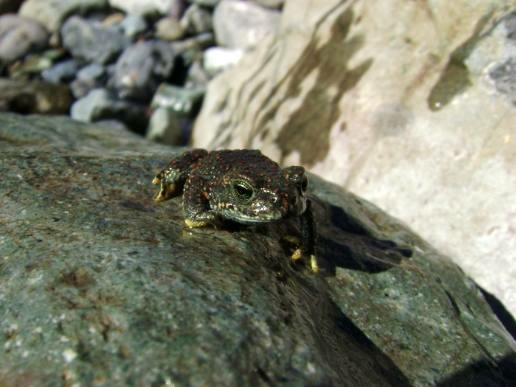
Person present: No